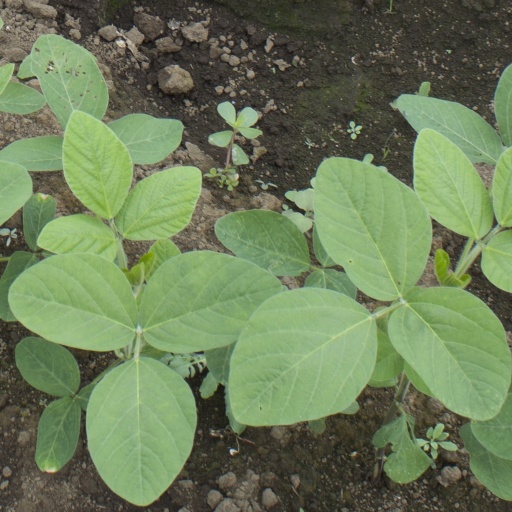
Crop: soybean